Regent Theatre, Dunedin

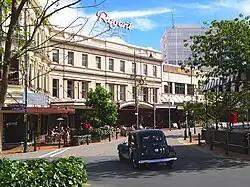
The Regent Theatre, Dunedin in 2007

The Regent Theatre is a theatre in Dunedin, New Zealand, with a seating capacity of about 1,650. It is in The Octagon, the city's central plaza, directly opposite the Municipal Chambers (Dunedin Town Hall) and close to the Dunedin Public Art Gallery.